Leadenhall Street

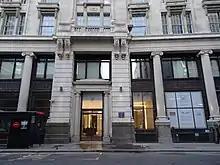
The Hallmark Building, 52-56 Leadenhall Street, in 2016

Hallmark Building, 52-56 Leadenhall Street - a 12-bay, 7-storey office building in the Beaux-Arts style designed by M.E. Collins & L.S. Sullivan and built in 1919–21. It was previously known as Furness House, and occupied by the London Metal Exchange. The site was occupied by the Tylers’ and Bricklayers’ Hall from 1538 to 1833.